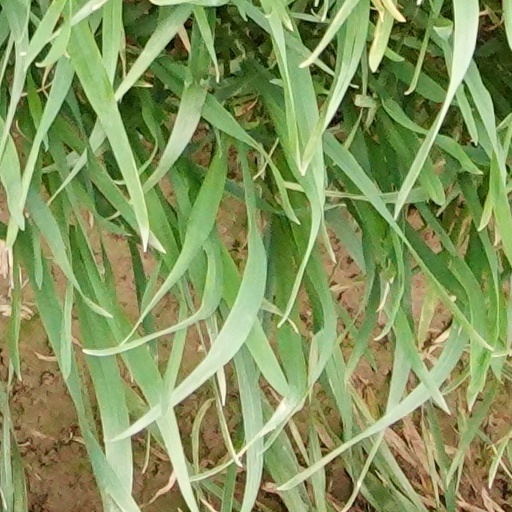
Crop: wheat